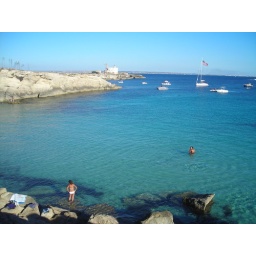
the water in Favignana is crystal clear